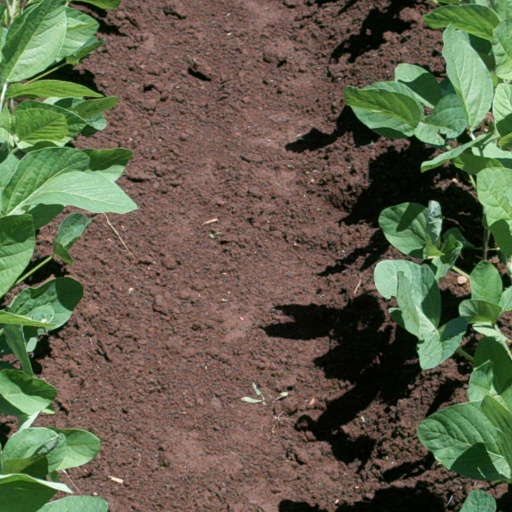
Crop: soybean